Los hombres de Paco

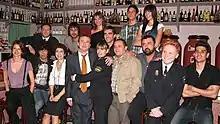
Cast of Los Hombres del Paco

Aired on Antena 3, the original broadcasting run of the first 9 seasons spanned from 9 October 2005 to 19 May 2010.